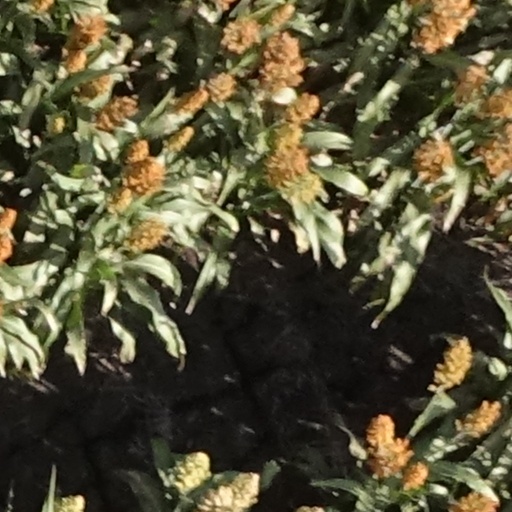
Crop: sorghum